Alexander Fleming

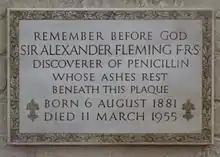

Fleming also discovered very early that bacteria developed antibiotic resistance whenever too little penicillin was used or when it was used for too short a period. Almroth Wright had predicted antibiotic resistance even before it was noticed during experiments. Fleming cautioned about the use of penicillin in his many speeches around the world. On 26 June 1945, he made the following cautionary statements: "the microbes are educated to resist penicillin and a host of penicillin-fast organisms is bred out ... In such cases the thoughtless person playing with penicillin is morally responsible for the death of the man who finally succumbs to infection with the penicillin-resistant organism. I hope this evil can be averted." He cautioned not to use penicillin unless there was a properly diagnosed reason for it to be used, and that if it were used, never to use too little, or for too short a period, since these are the circumstances under which bacterial resistance to antibiotics develops.